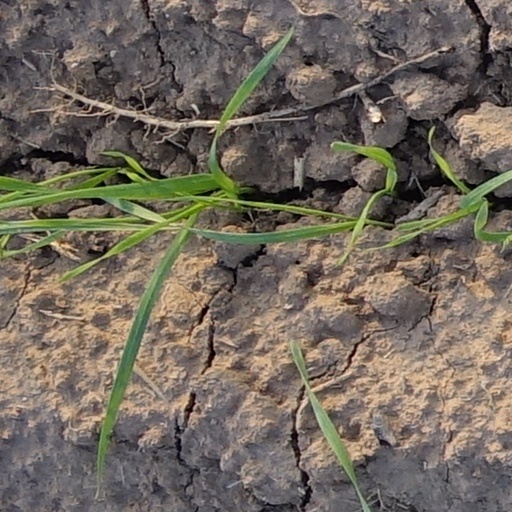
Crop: wheat